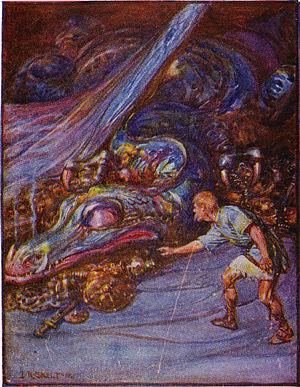
Le Hobbit ou Bilbo le Hobbit est un roman de fantasy de l’écrivain britannique J. R. R. Tolkien. Il narre les aventures du hobbit Bilbo, entraîné malgré lui par le magicien Gandalf et une compagnie de treize nains dans leur voyage vers la Montagne Solitaire, à la recherche du trésor gardé par le dragon Smaug.